Italians

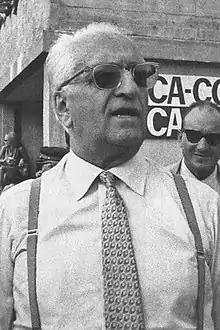
Enzo Ferrari

Prominent scientists, engineers and inventors were: Amedeo Avogadro (most noted for his contributions to molecular theory, in particular Avogadro's law and the Avogadro constant), Evangelista Torricelli (inventor of the barometer), Alessandro Volta (inventor of the electric battery), Guglielmo Marconi (inventor of radio), Antonio Meucci (known for developing a voice-communication apparatus, often credited as the inventor of the first telephone before even Alexander Graham Bell), Galileo Ferraris (one of the pioneers of AC power system, invented the first induction motor), Eugenio Barsanti and Felice Matteucci (as inventors of the first version of the internal combustion engine in 1853).